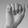
ASL letter: A